Scene.org

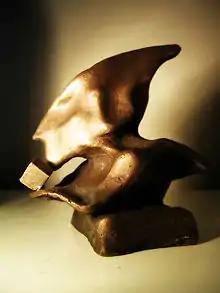
Scene.org Award statue

In 2003, Scene.org established the Scene.org Awards, given annually to the creators of the best demos or intros that year. The winners (except for the Public's Choice category) were selected by a jury, consisting of acclaimed sceners from all around the globe. The awarding ceremony was traditionally held at the Breakpoint demo party., however on the first of September 2010, it was announced that the 2011 award would be held at The Gathering. The Scene.org Awards project however ended at Assembly in 2012.